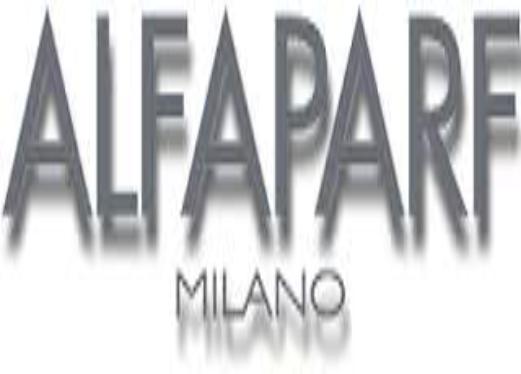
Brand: ALFAPARF
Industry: Necessities